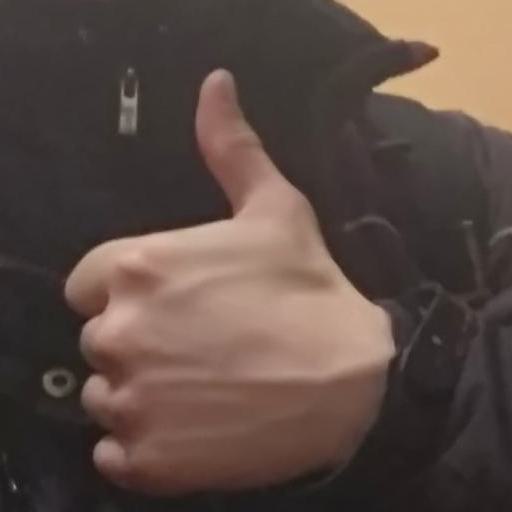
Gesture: like